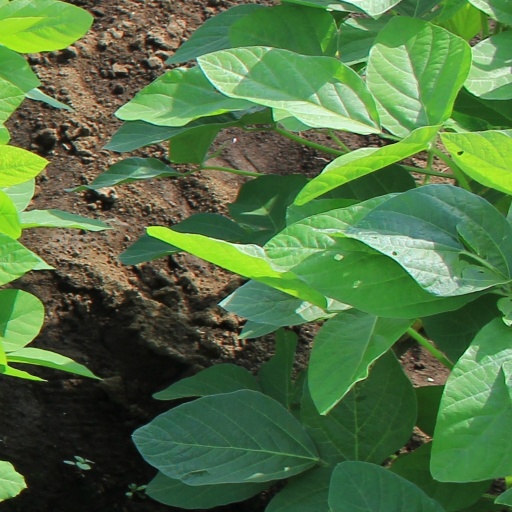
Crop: soybean